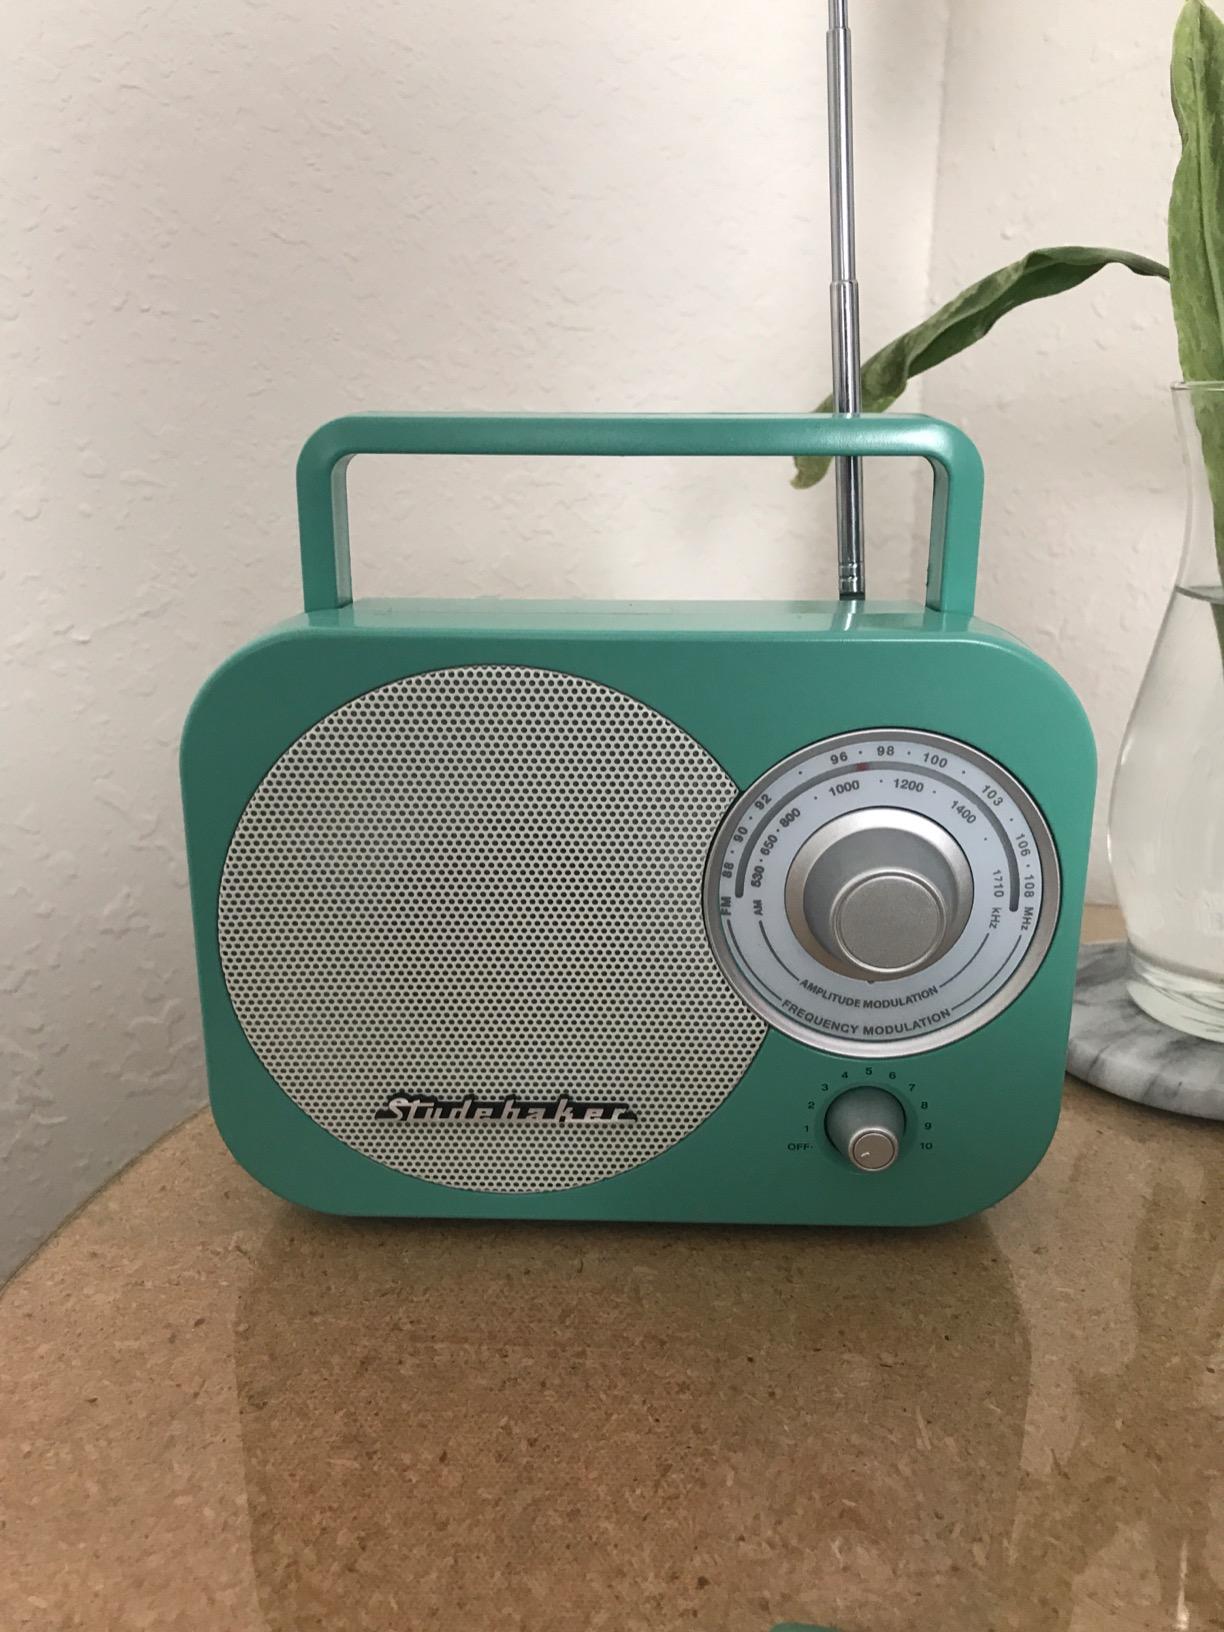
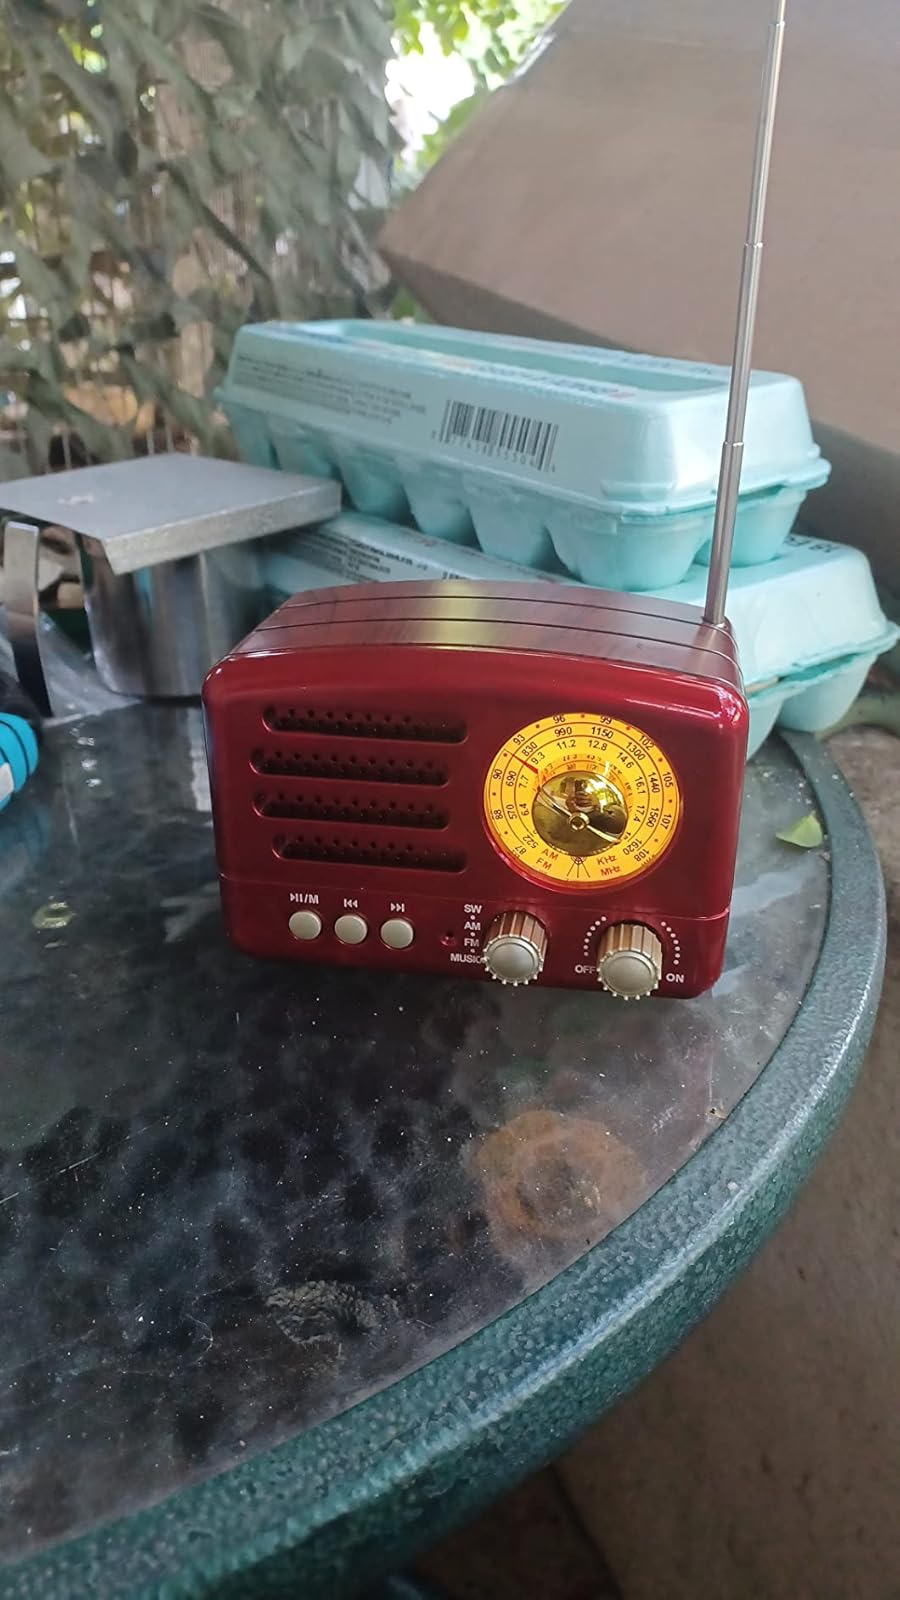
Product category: radio
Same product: no